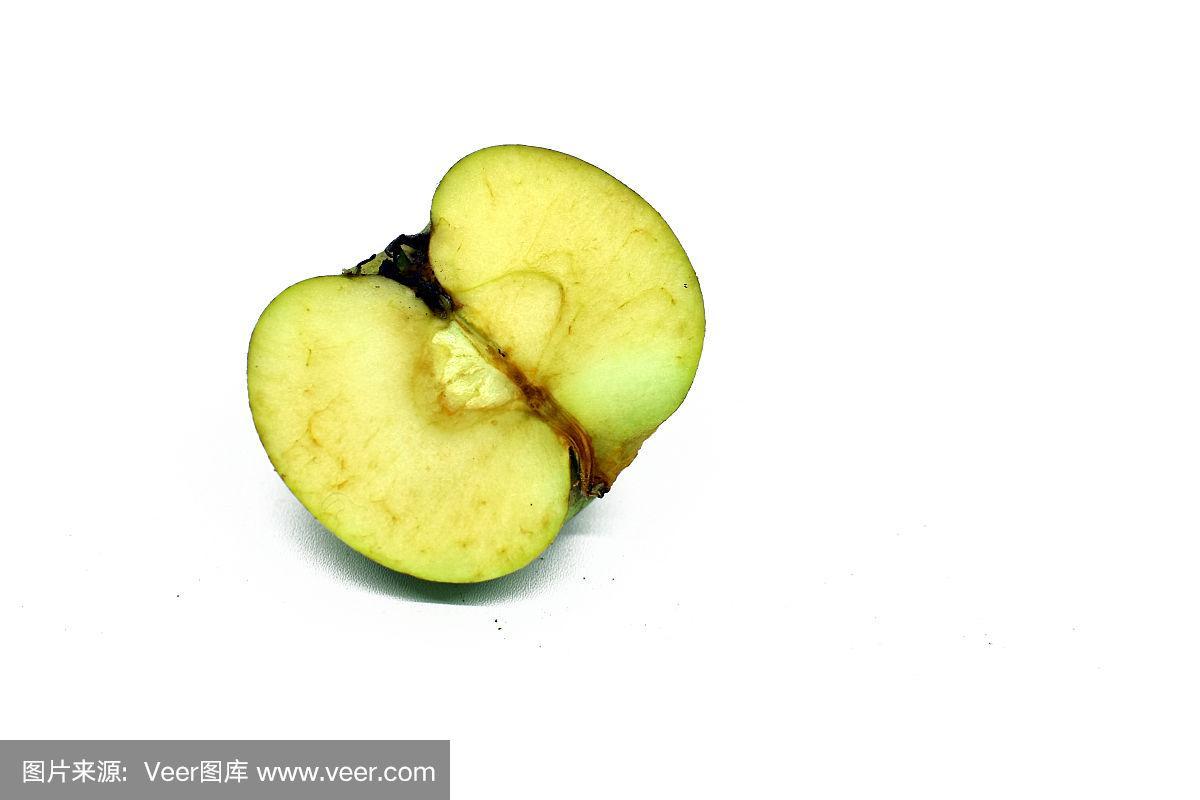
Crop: apple
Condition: healthy